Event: Typhoon Ruby
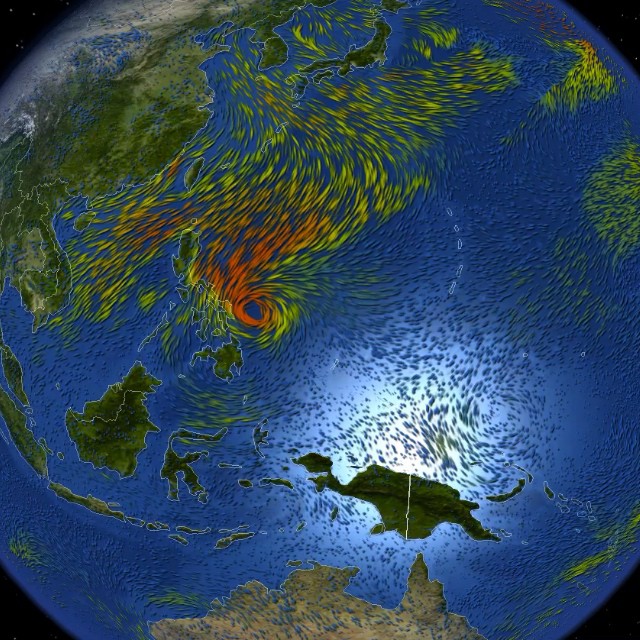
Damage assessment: no_damage